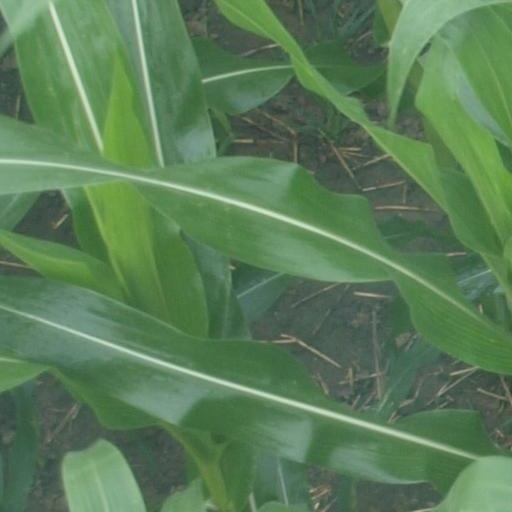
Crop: maize; corn